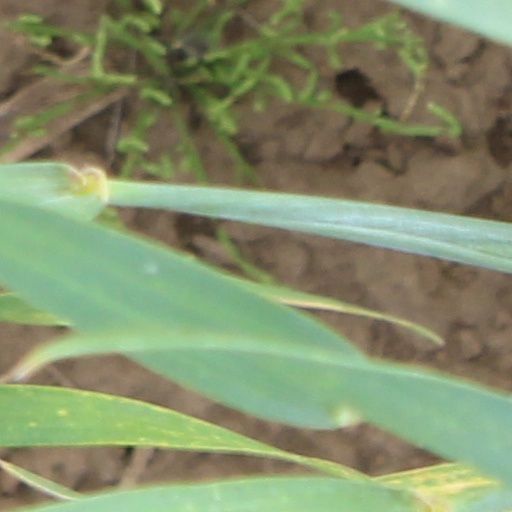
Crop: wheat